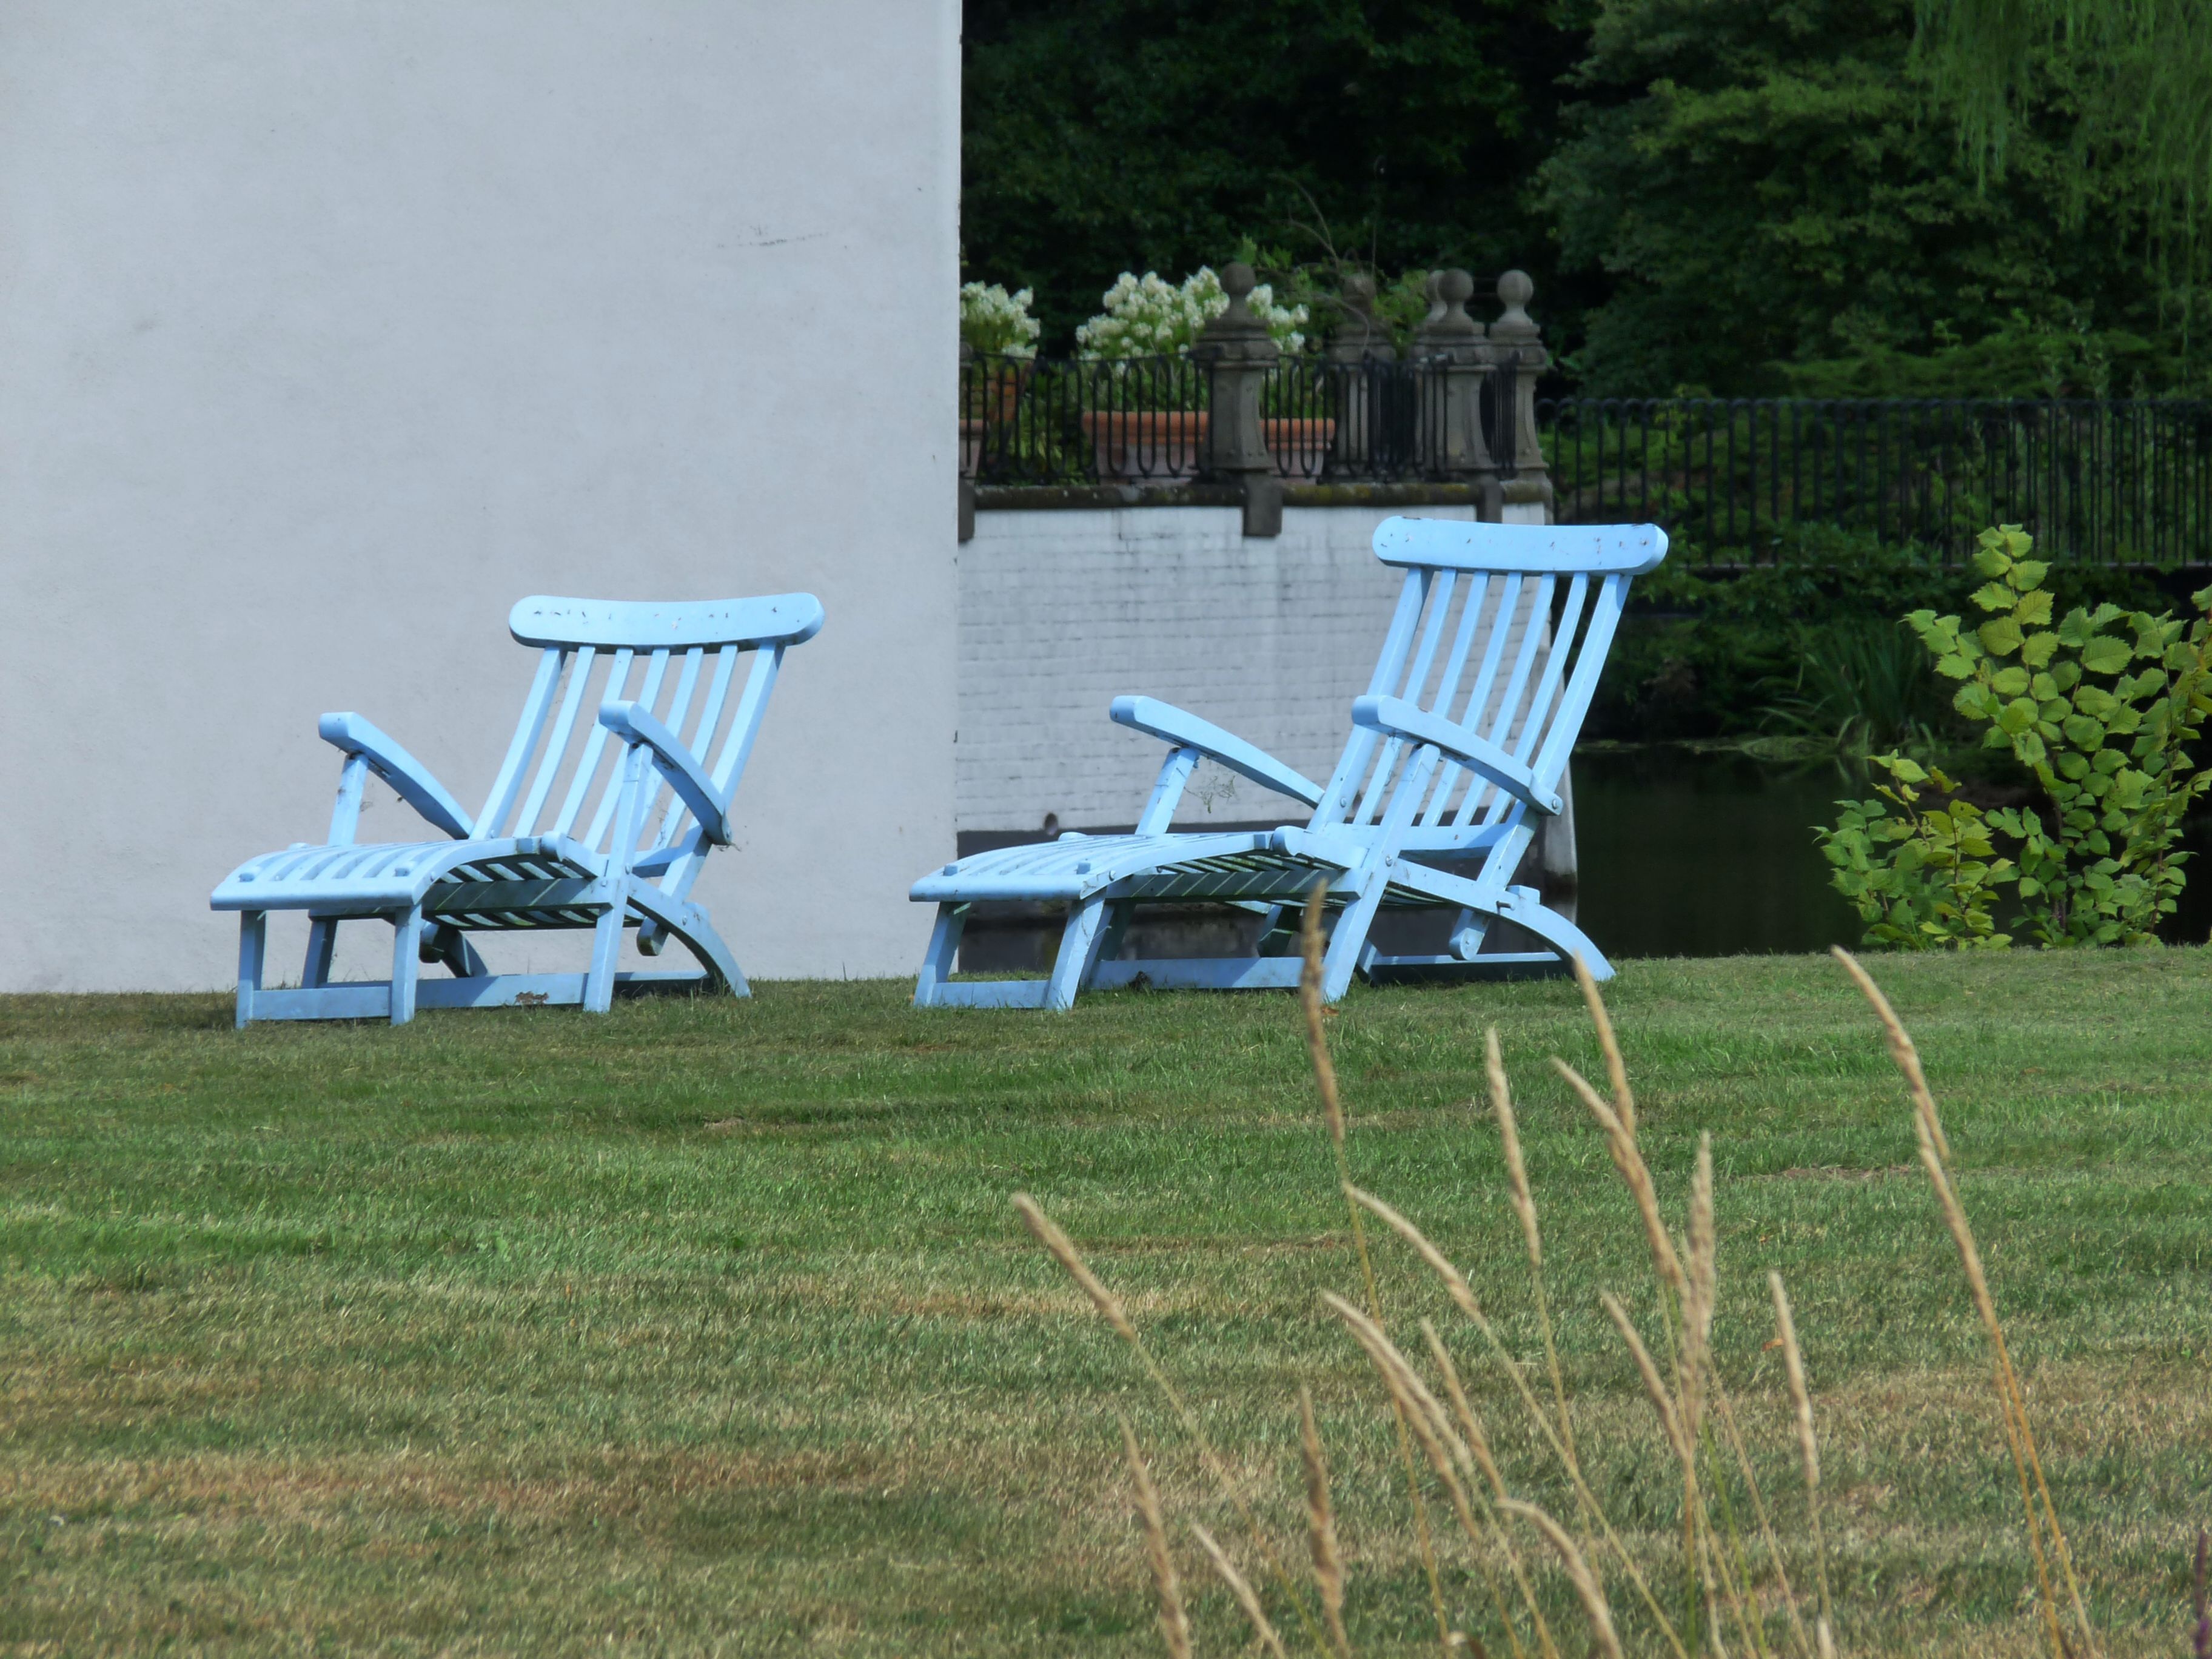
grass, lawn, chair, wind, summer, holiday, rest, furniture, agriculture, garden, leisure, sit, relaxation, holidays, deck chair, click, recover